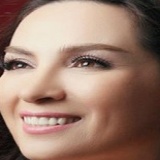
ca sĩ Phi Nhung